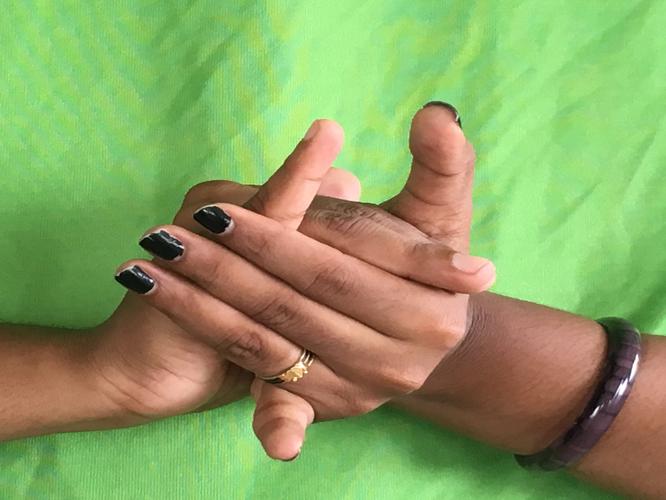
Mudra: Kurma
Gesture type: double_hand